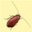
Label: cockroach